Jagama Kello

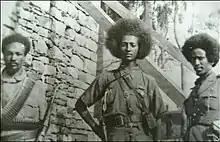
Jagama Kello (center) with two other "Arbegnoch" fighters, 1940.

When the Italians invaded Ethiopia in 1935, at the age of 15 Jagama and his older brother went into the bush to join the Arbegnoch. At first he had no gun – only his elder brother had one. But they ambushed Italian troops and gradually armed themselves. Peasants joined the struggle and by the end of the war they had over 3,000 fighters under their command, his forces were active in the mountainous areas of western Shewa.